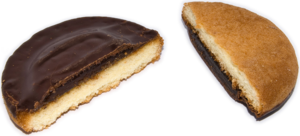
Le Jaffa Cake est un gâteau à base de génoises fourrées de marmelade ou de confiture d'orange, nappées de chocolat sur une seule face. Il a été inventé en 1927 en Angleterre par le fabricant de confiserie McVitie & Price Ltd.